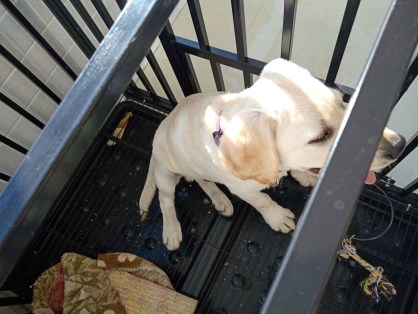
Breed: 3580-n000122-Labrador_retriever